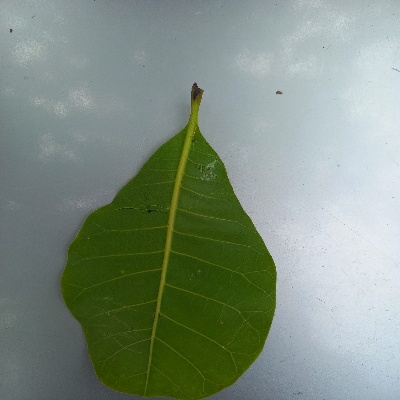
Crop: Cashew
Condition: healthy